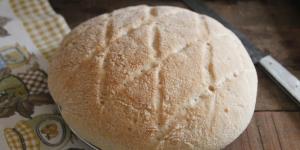
pan integral sin gluten